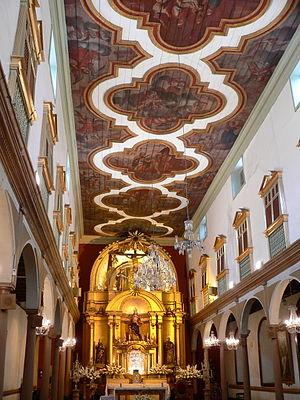
Plusieurs églises dans le monde portent le nom de Nuestra Señora de la O, c'est-à-dire Notre-Dame de l'Ô, liées à la « Fête de l'Attente de l'Accouchement de la Vierge», de « l'Expectation de la Vierge » et « Notre-Dame de l'Espérance » ou « Notre-Dame de l'Ô », principalement en Espagne et Amérique latine.